Describe the emotion expressed in this image:  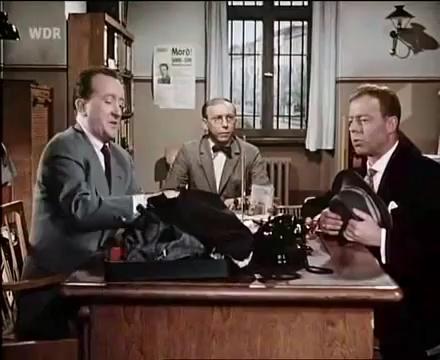
This person displays Pain, valence and arousal with low intensity.